Royal College of Science

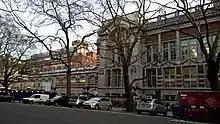
Surviving fragment of the former RCS building

In the years following the establishment of the Normal School of Science in 1881, space became pressing as the college expanded, so work began in 1900 on new premises. In 1906 the RCS moved into an imposing new building designed by Sir Aston Webb, which was built in a Classical style and had distinctive brick courses. It ran the length of the road today called Imperial College Road and formerly faced the Imperial Institute. The RCS building featured state of the art chemistry and physics laboratories in the east and west wings respectively, with the library of the Science Museum (later featured in the film of "The Ipcress File") located in the central section between them.